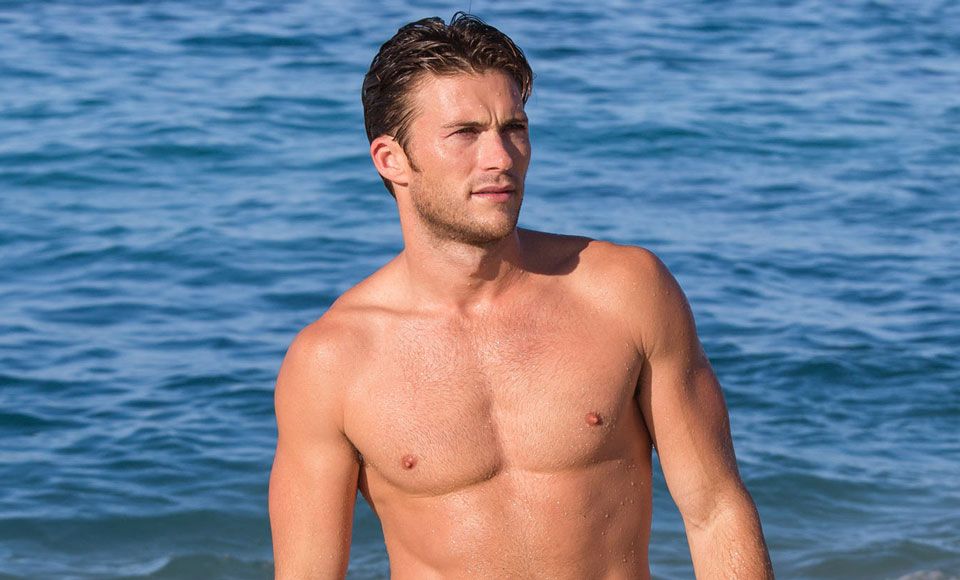
Gender: men